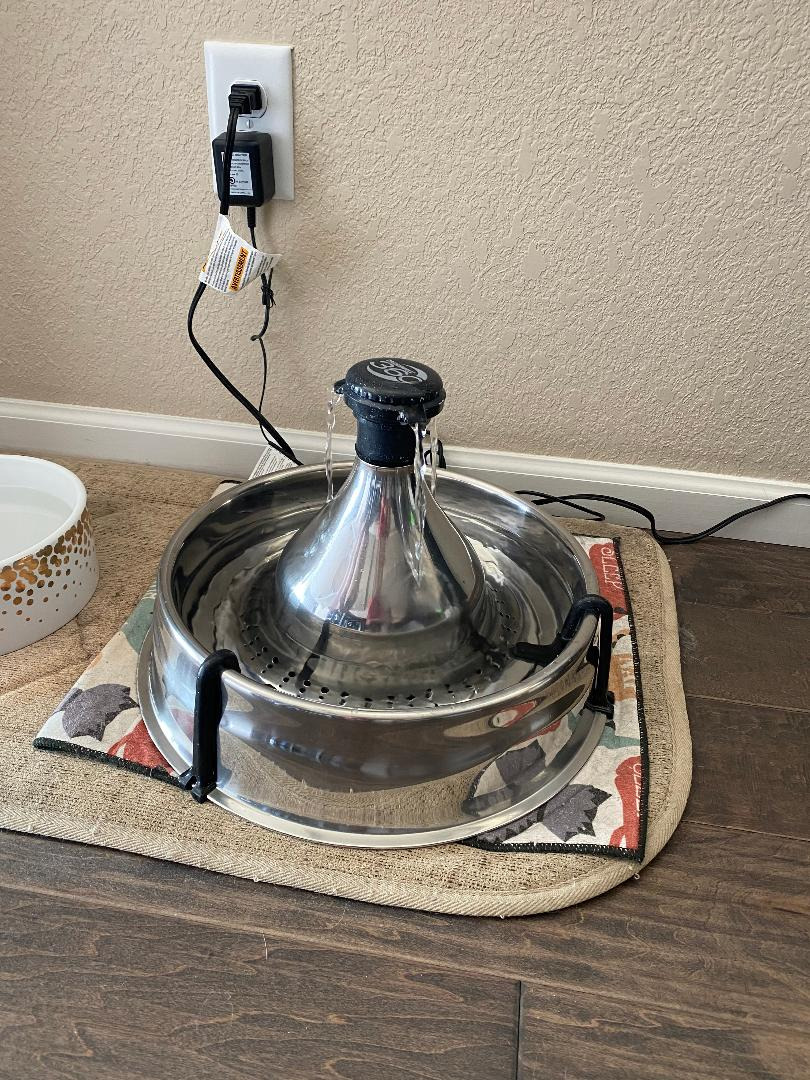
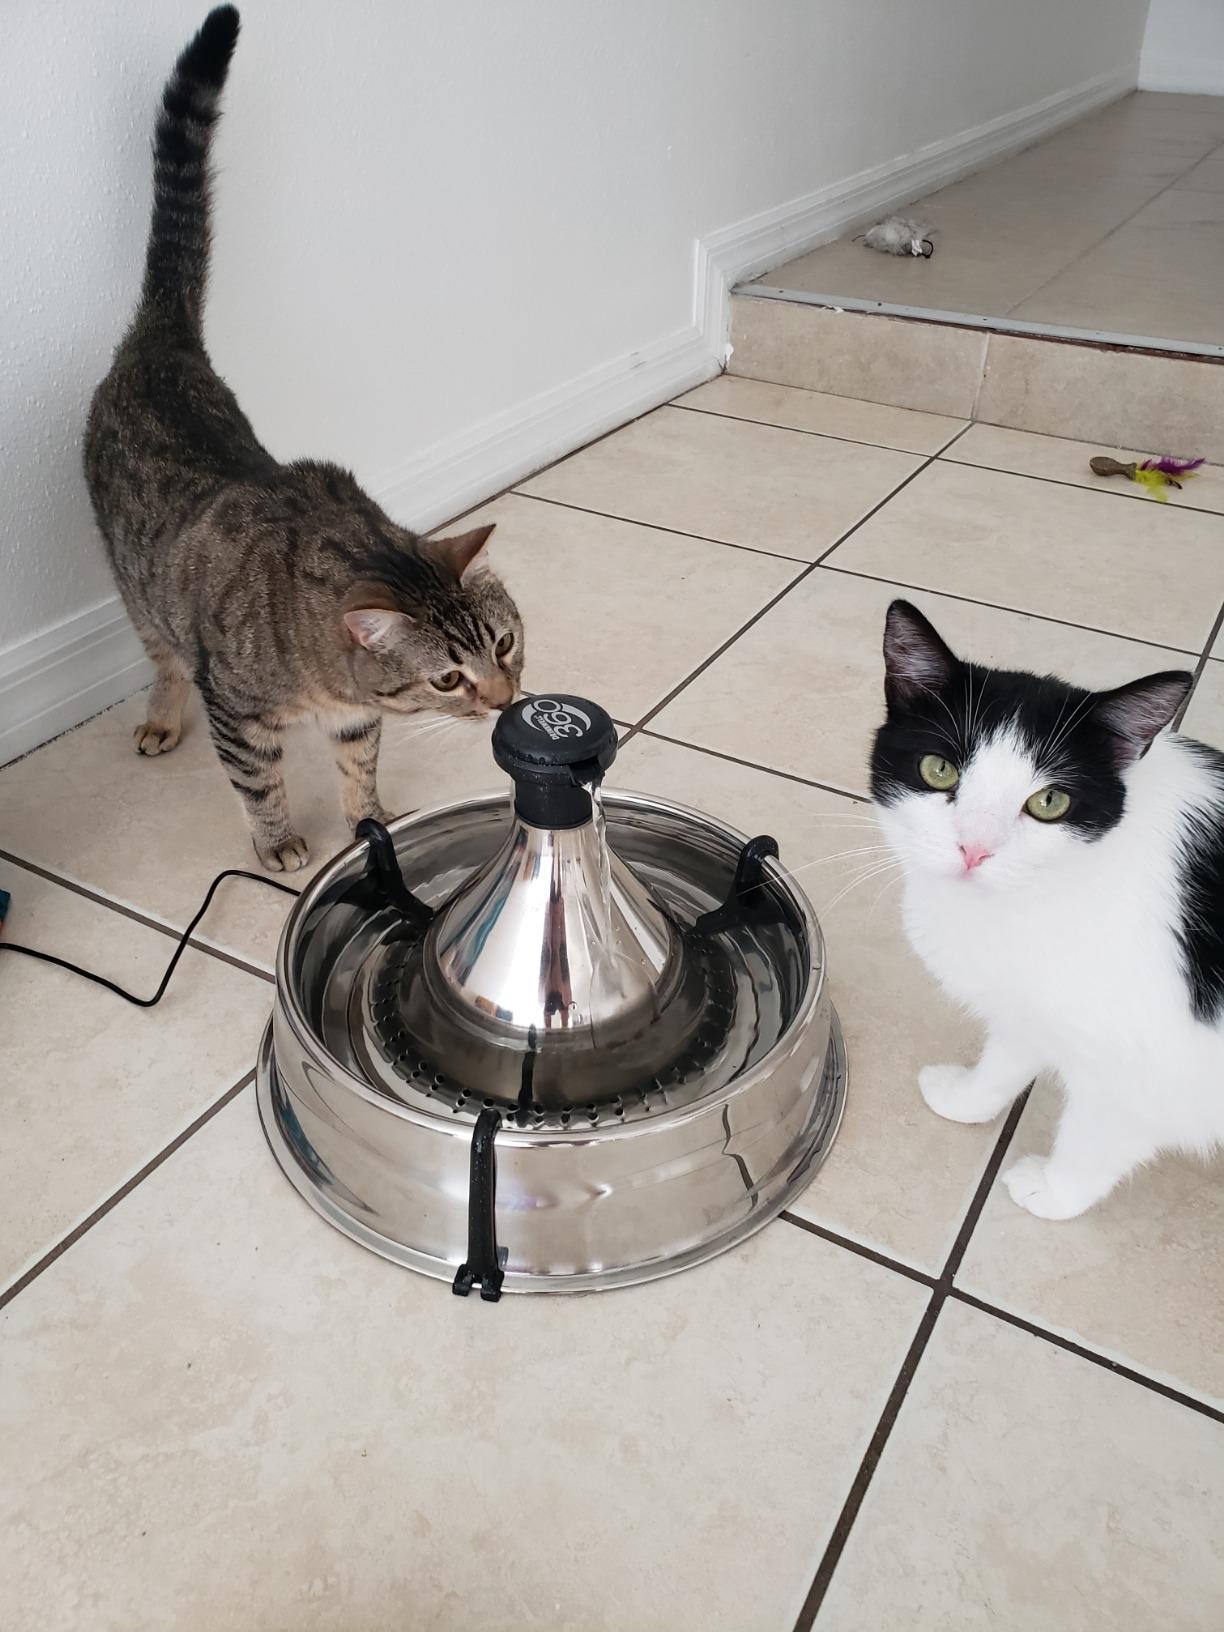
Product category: items_bowl
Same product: yes